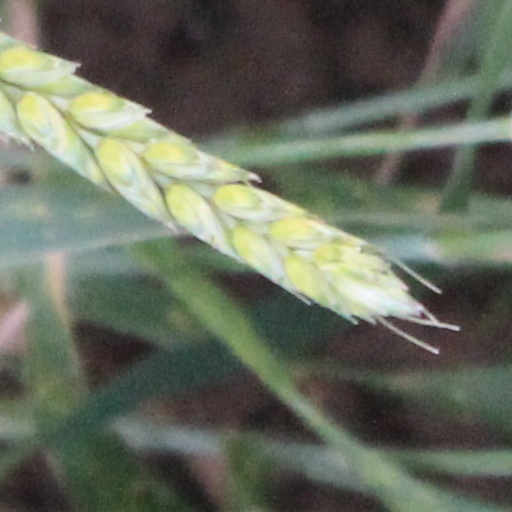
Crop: wheat